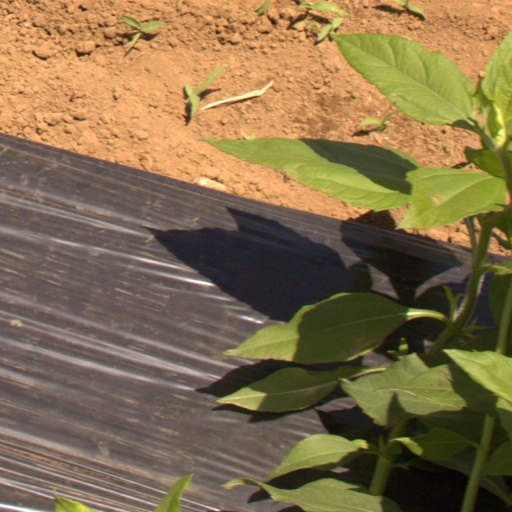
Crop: Jerusalem artichoke